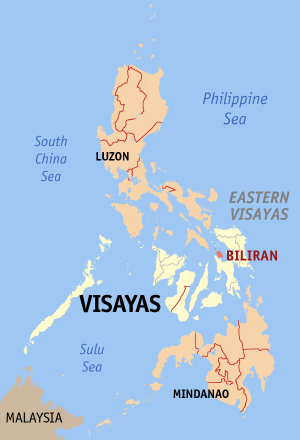
Biliran est une province des Philippines composée des îles de Biliran et de Maripipi.